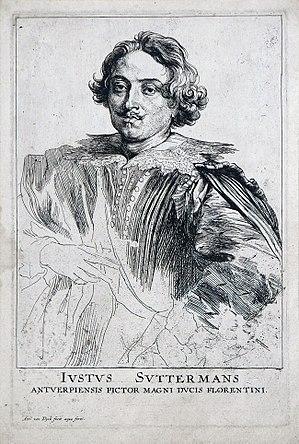
Giusto Sustermans ou Justus ou Juste ou Joost suivant les langues est un peintre baroque flamand. Il est l'oncle du peintre flamand Jan Van Gelder.